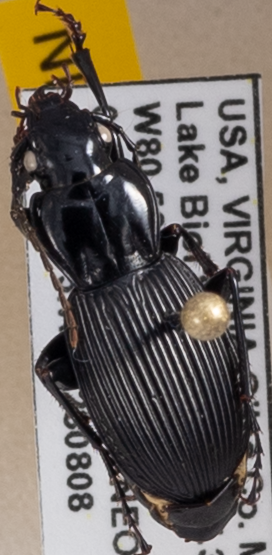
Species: Pterostichus rostratus
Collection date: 2023-08-08
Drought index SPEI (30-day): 0.1
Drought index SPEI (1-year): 0.24
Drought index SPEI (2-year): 0.03